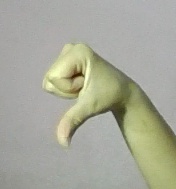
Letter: waw